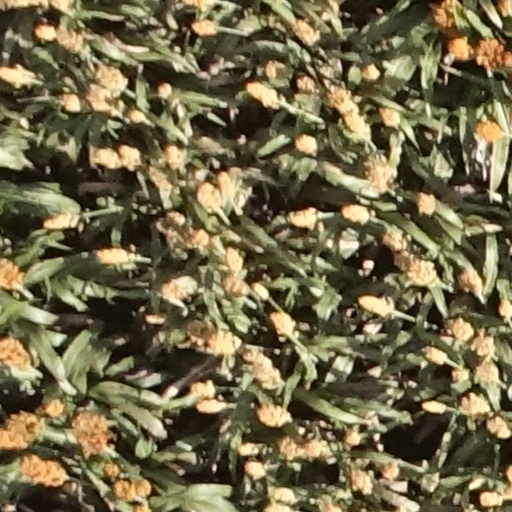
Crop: sorghum